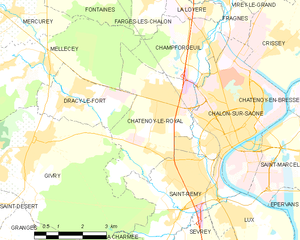
Carte des communes françaises